Joseph Warner (surgeon)

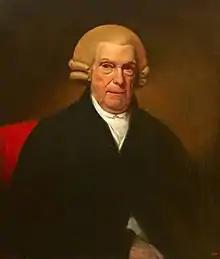
Joseph Warner

He was the eldest son of Ashton Warner (1691–1752) of Antigua. He was sent to England young, and was educated for six or seven years at Westminster School.